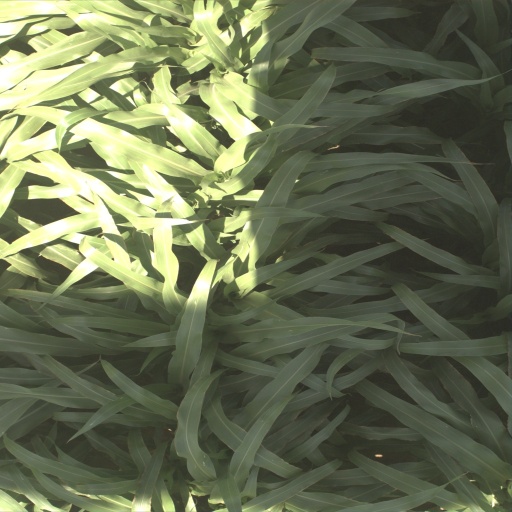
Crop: sorghum